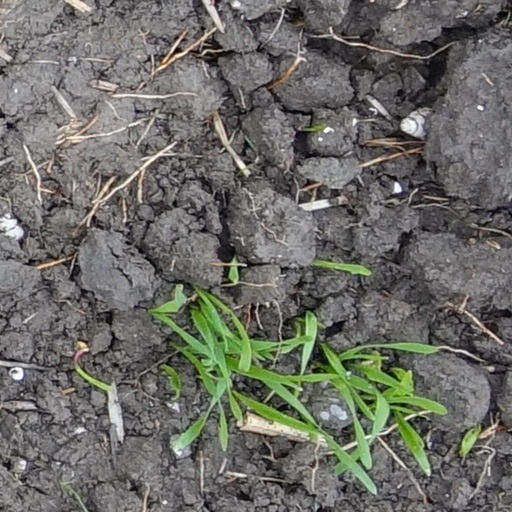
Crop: wheat